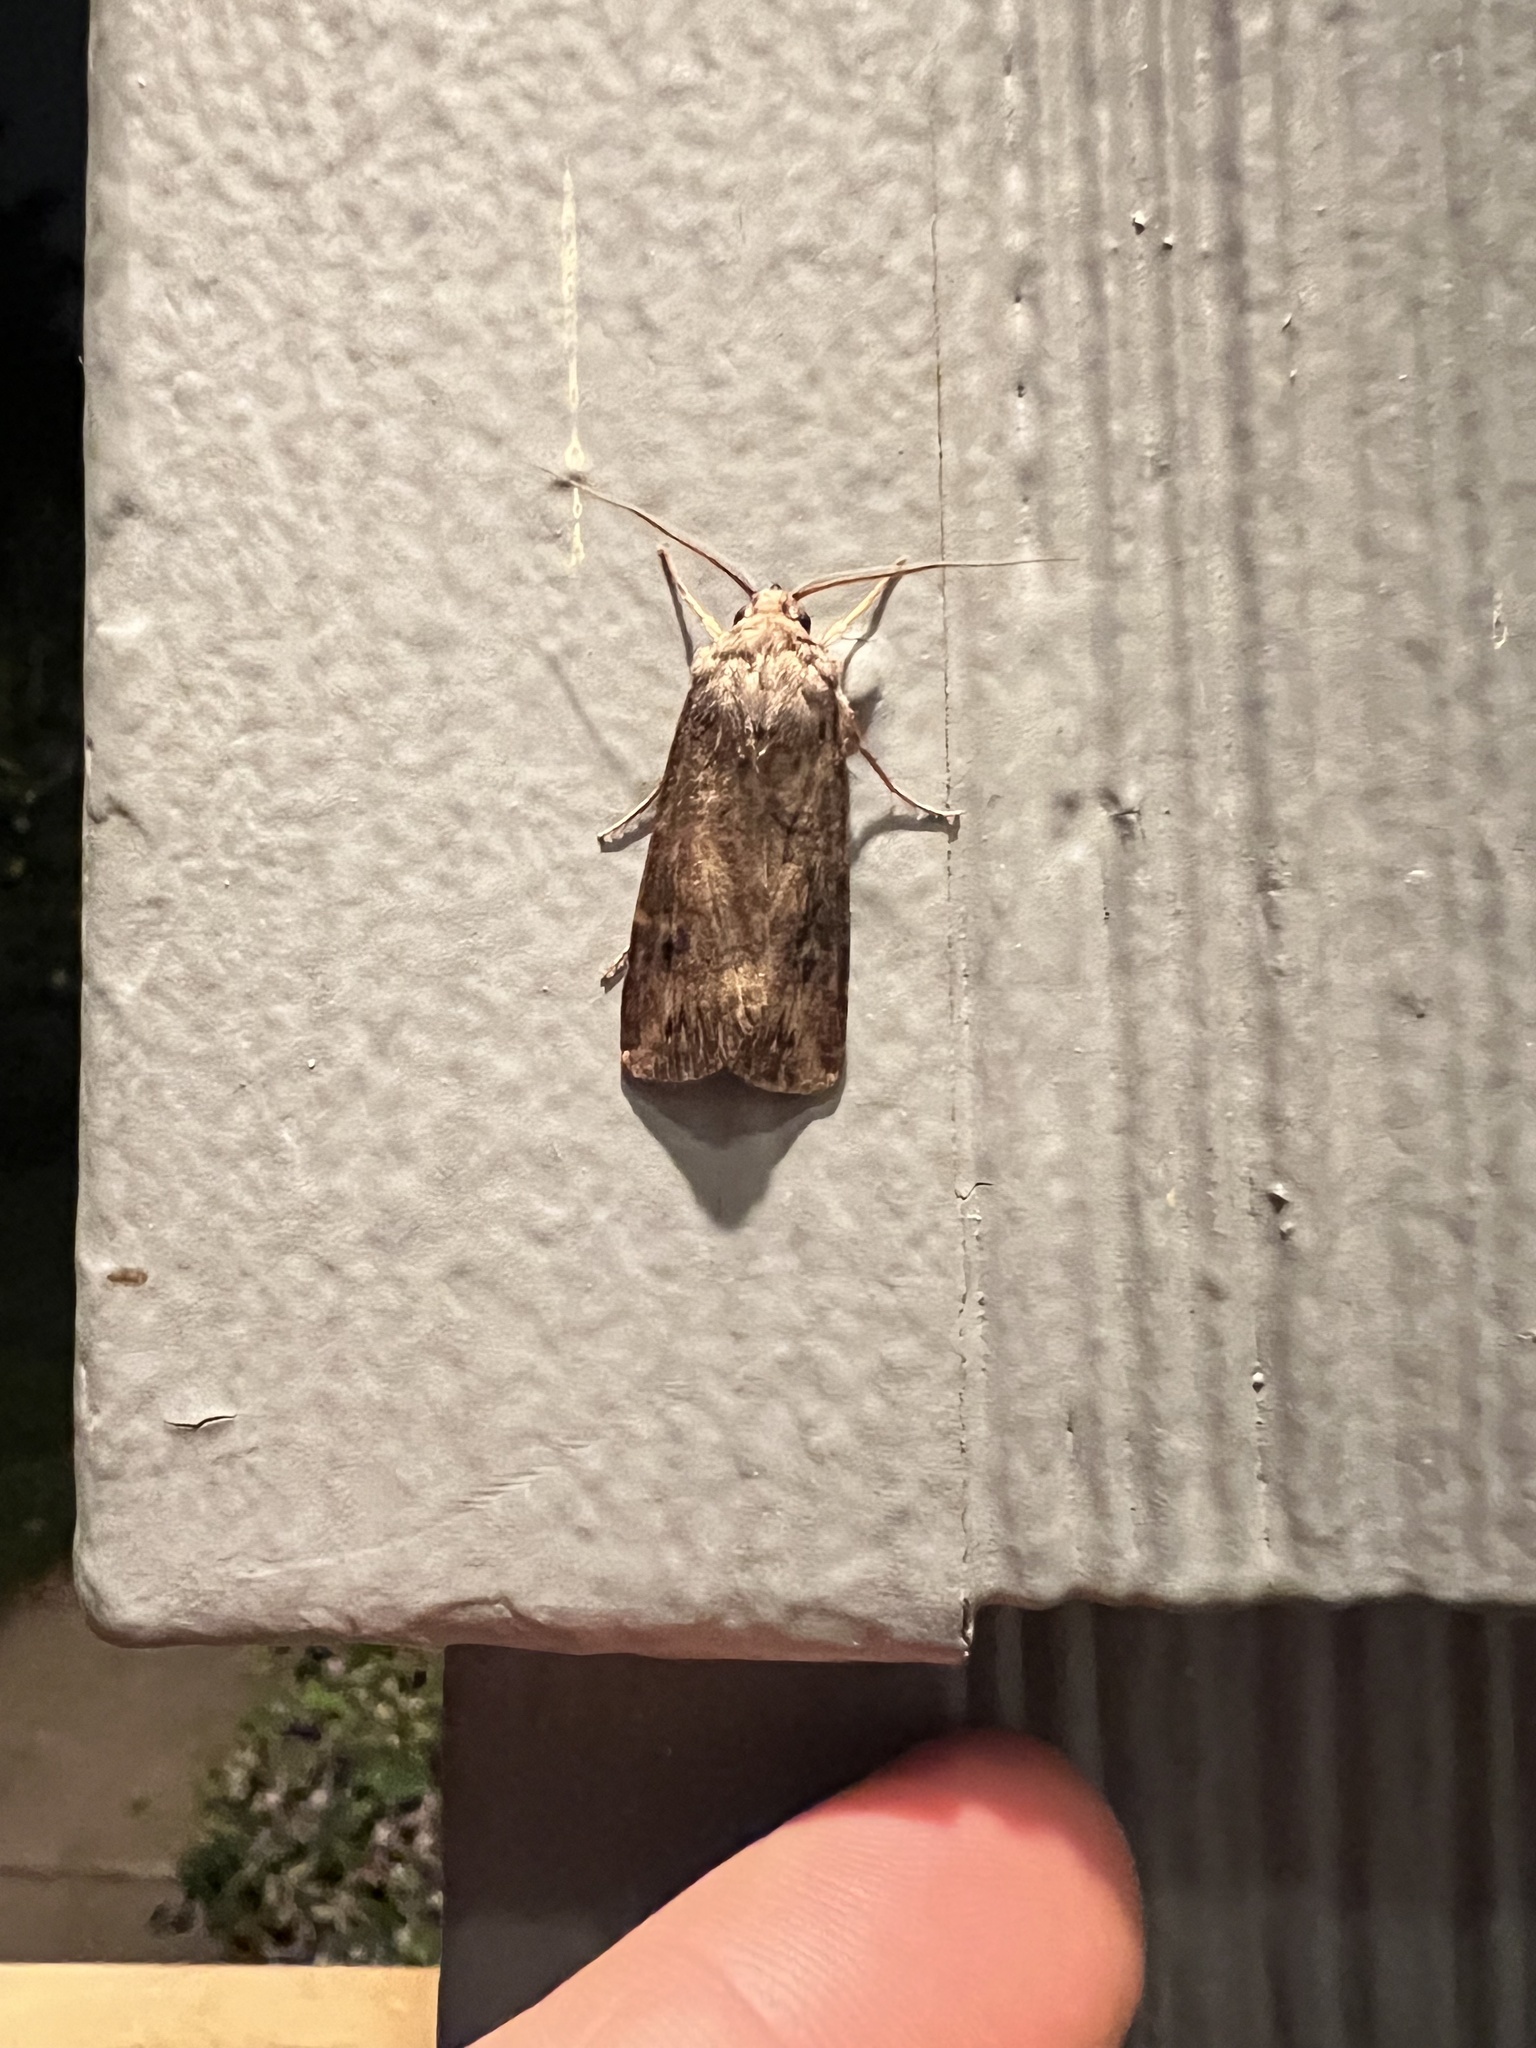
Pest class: cutworms